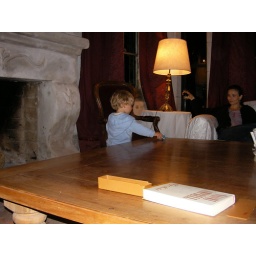
Quinn Driving his car around the table